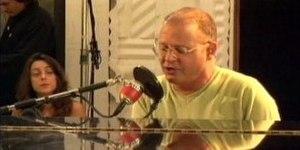
Guilherme Arantes, né le 28 juillet 1953, est un chanteur, pianiste et musicien brésilien.